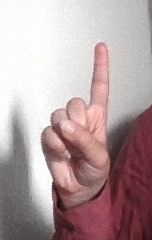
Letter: bb